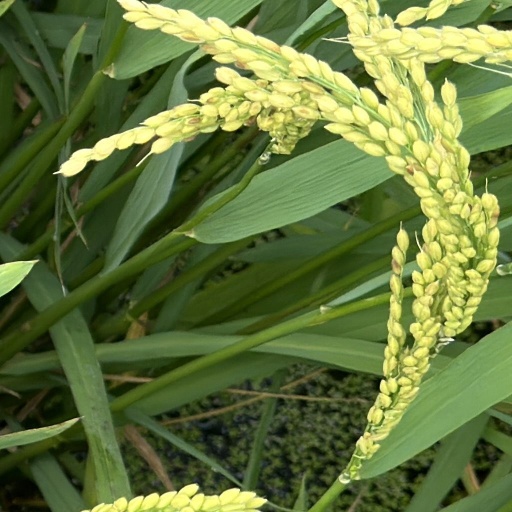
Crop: rice